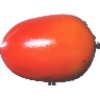
Label: Kaki 1